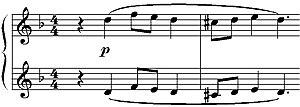
Le Concerto pour piano en ré mineur, op. 30, est le troisième des quatre Concertos pour piano composés par Sergueï Rachmaninov. Il fut créé par l'auteur le 28 novembre 1909 à New York sous la direction de Walter Damrosch.